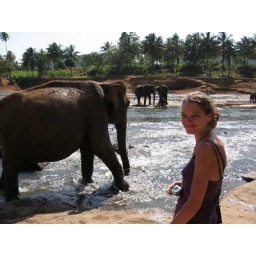
Lucy goes down by the river to wade in the water with 84 elephants